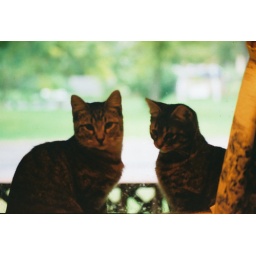
Bashful and Happy peeking in kitchen window